Alex Rodriguez

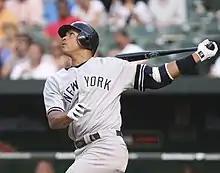
Rodriguez batting in 2007

In 2007, Rodriguez became the first player in major league history to have at least 35 home runs, 100 runs, and 100 RBIs in 10 consecutive seasons, surpassing Jimmie Foxx (nine consecutive seasons). He led the AL in home runs (54), RBIs (156), slugging percentage (.645), OPS (1.067), total bases (376), and times on base (299), and was second in hit by pitch (21), extra-base hits (85), and at bats per home run (10.8), fourth in on-base percentage (.422) and sacrifice flies (9), seventh in walks (95) and plate appearances (708), eighth in intentional walks (11), and ninth in games (158). He led MLB in home runs and won his third Babe Ruth Home Run Award.